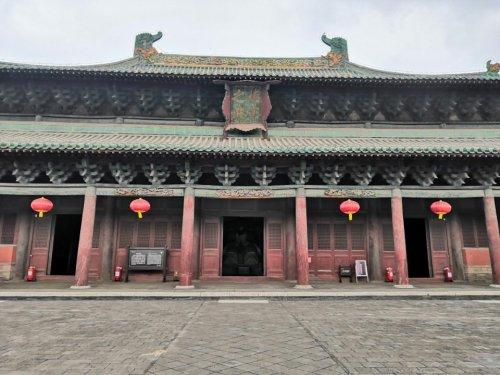
地标名称：北岳庙
所在城市：保定市·曲阳县